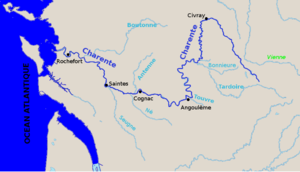
Cours du fleuve Charente avec ses affluents principaux
Le Né est une rivière du sud-ouest de la France et un affluent gauche de la Charente. Il arrose les départements de la Charente et Charente-Maritime, en région Nouvelle-Aquitaine. Il délimite en partie la frontière sud entre la Grande et la Petite Champagne, appellation d'origine contrôlée des crus du Cognac.
La Touvre est une rivière du Sud-Ouest de la France, fruit d'une importante résurgence. Rivière très courte aussi large à sa source qu'à son embouchure, elle est un affluent gauche de la Charente. Elle arrose le département de la Charente, dans la région Nouvelle-Aquitaine.
La Seugne est une rivière du Sud-Ouest de la France et un affluent gauche de la Charente. Elle arrose le département de la Charente-Maritime, dans la région Nouvelle-Aquitaine. La haute vallée de la Seugne est classée en zone Natura 2000. L'état écologique de la masse d'eau est médiocre.